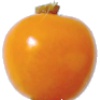
Label: Physalis 1